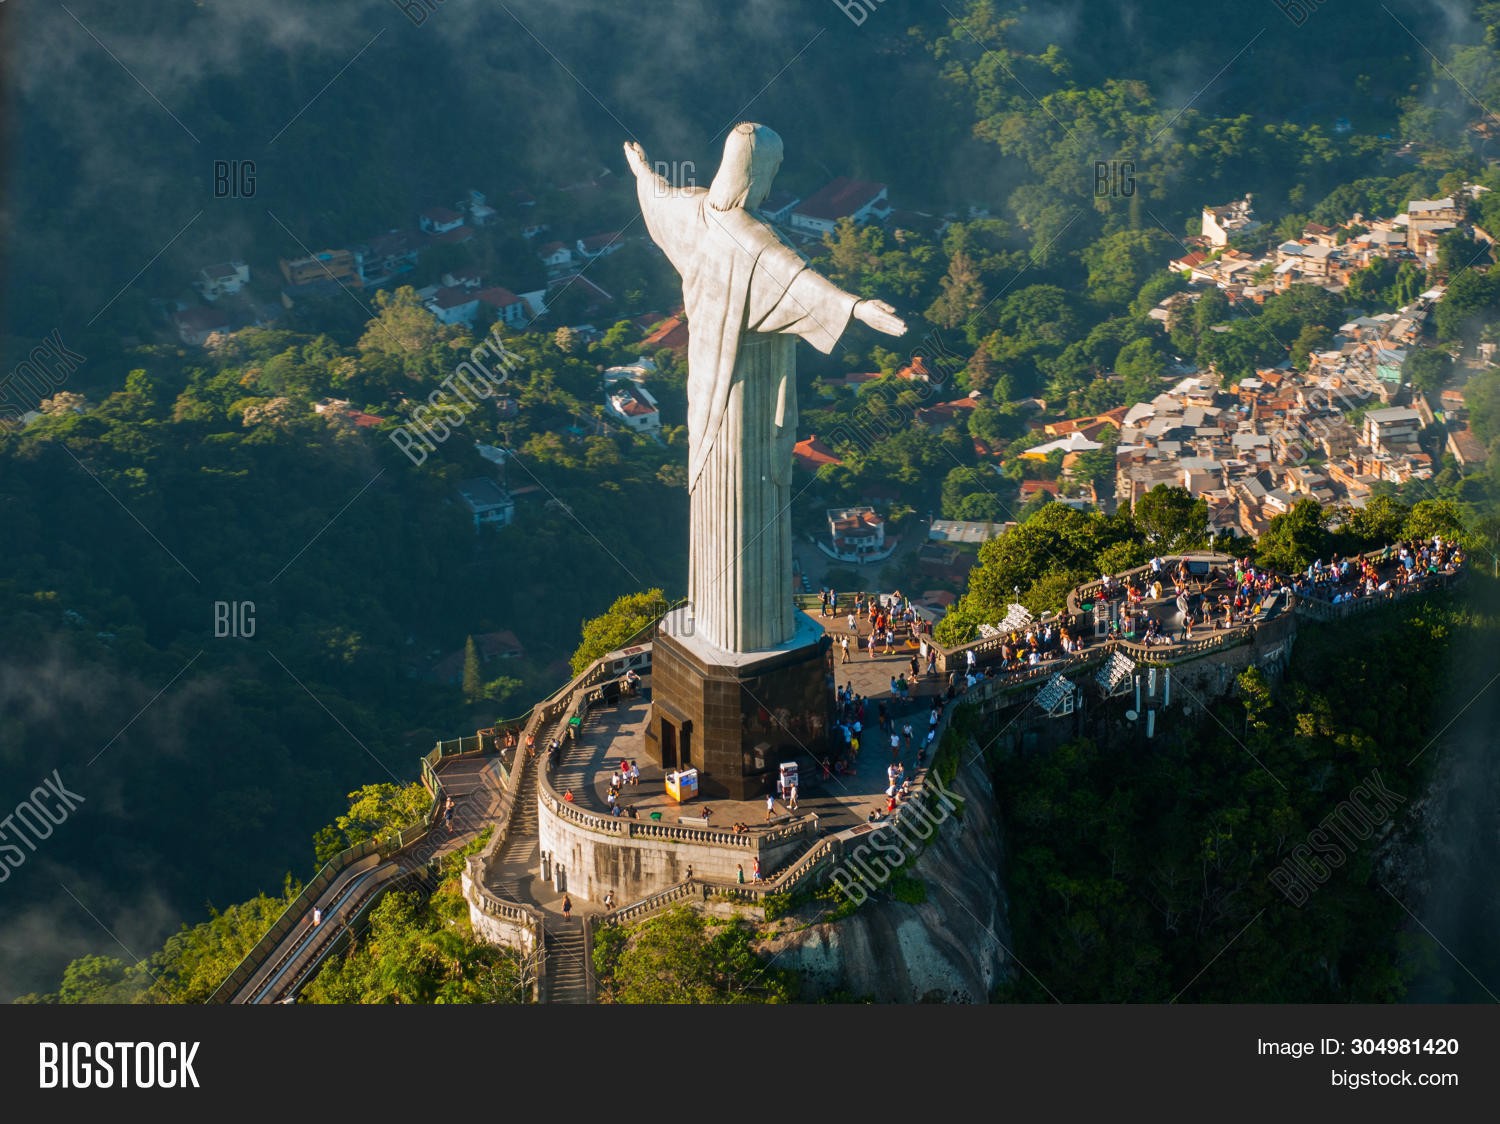
Landmark: Christ the Reedemer